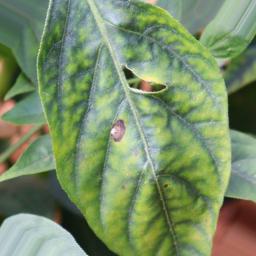
Label: cercospora